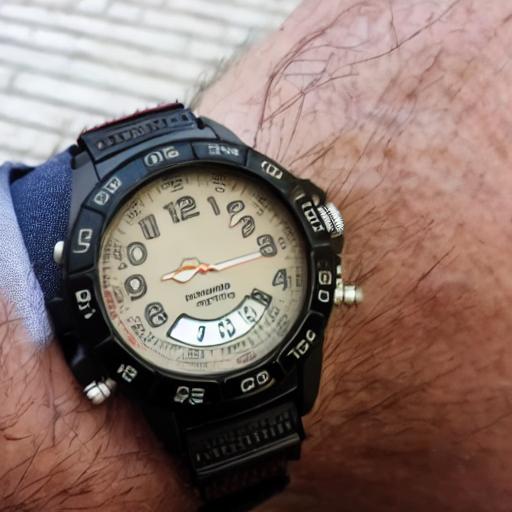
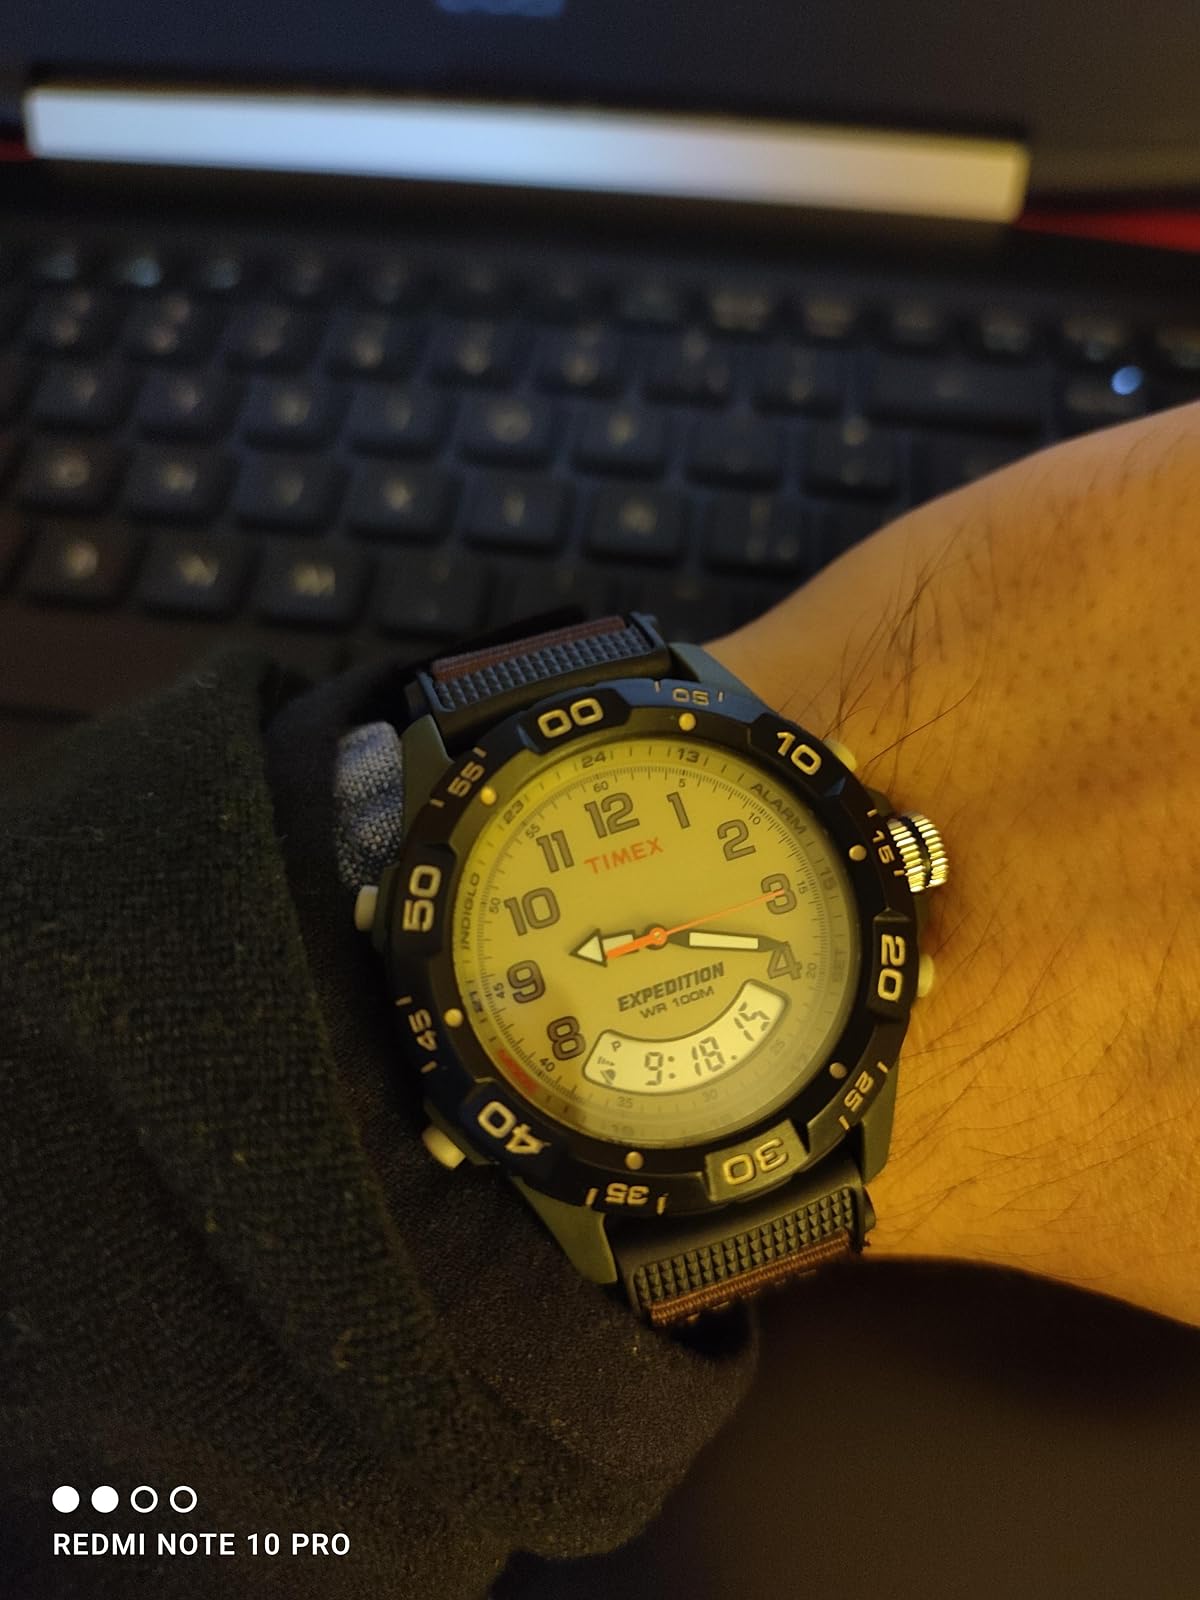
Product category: accessories_watch
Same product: no